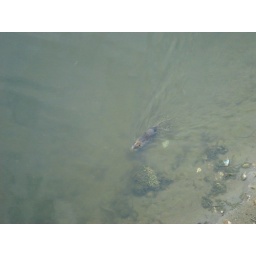
the beavers in the arno river turned out to be huge rats...pic taken from the bridge